Battle of Armentières

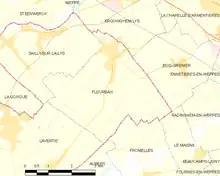

The 4th and 6th divisions advanced on 13 October and found German troops dug in along the Meterenbecque. A corps attack from La Couronne to Fontaine Houck began at in wet and misty weather, which by evening had captured Outtersteene and Méteren, at a cost of On the right, the French II Cavalry Corps (de Mitry) attempted to support the attack but with no howitzers could not advance in level terrain, which was dotted with cottages improvised as strong points by the Germans; on the northern flank the British cavalry took Mont Noir near Bailleul. The German defenders slipped away from defences, which had been dug in front of houses, hedges and walls, to keep the soldiers invisible, earth having been scattered rather than used for a parapet, which would have been seen.